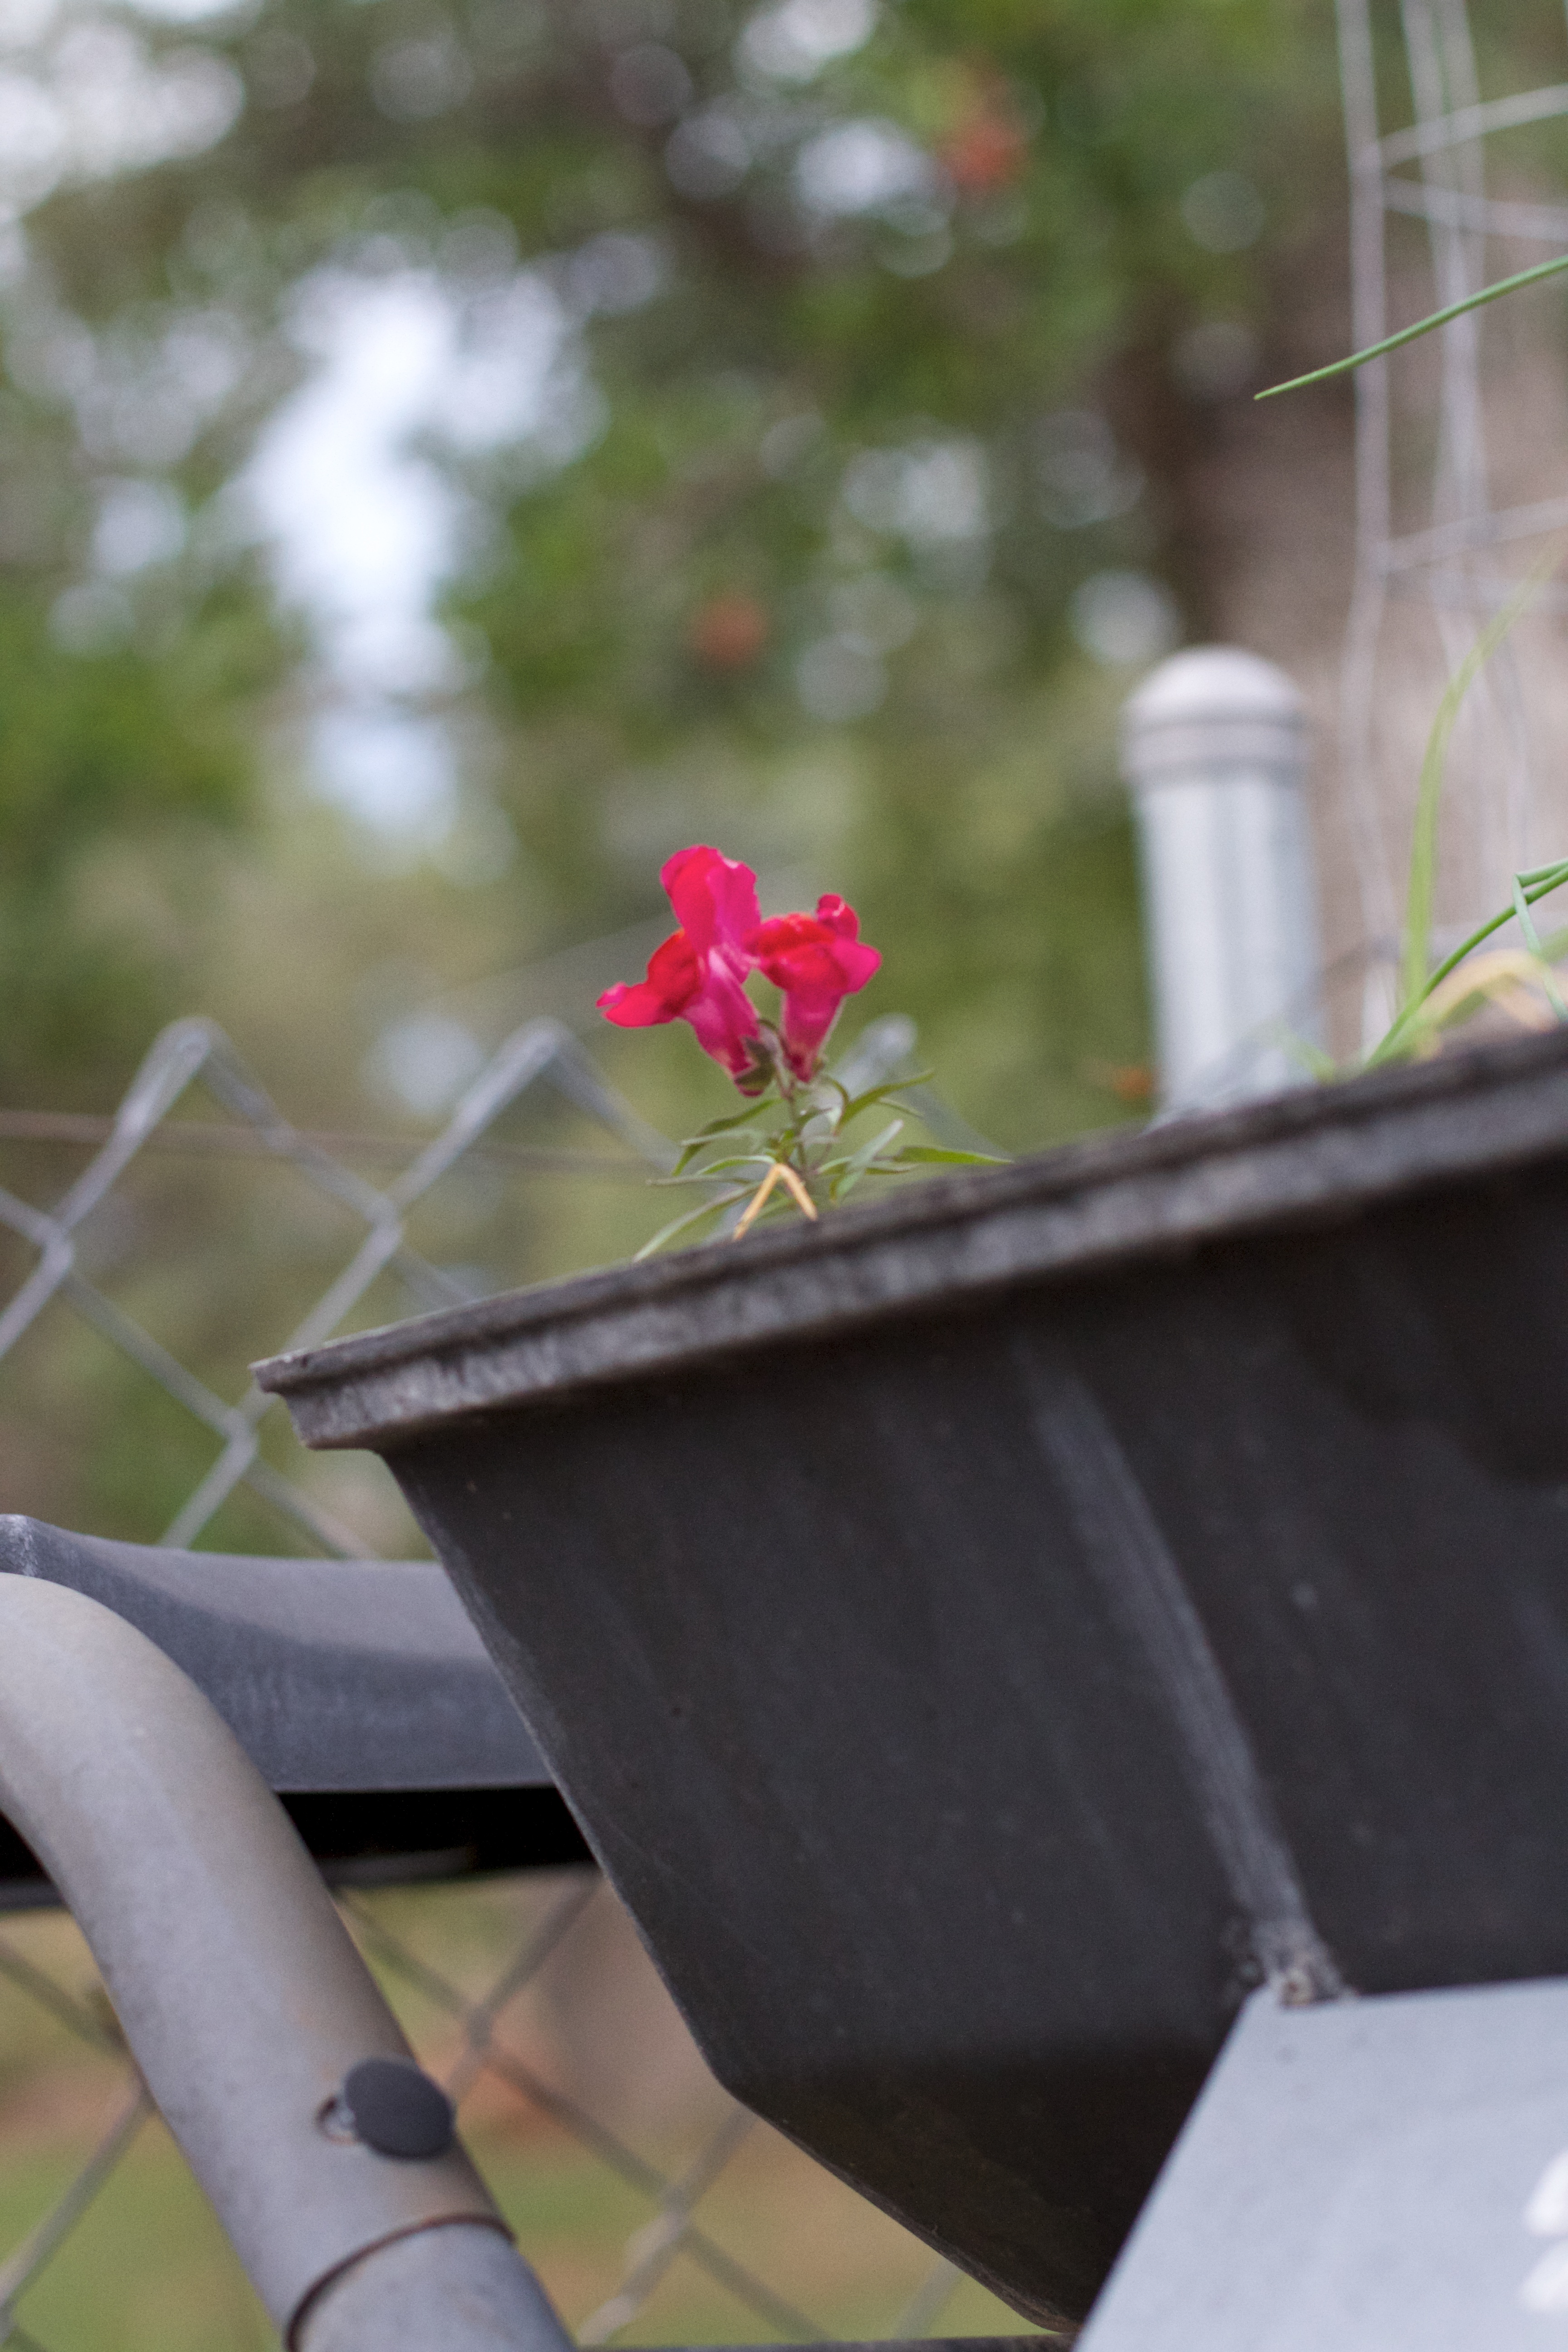
tree, grass, branch, plant, leaf, flower, spring, green, color, autumn, backyard, botany, garden, flora, season